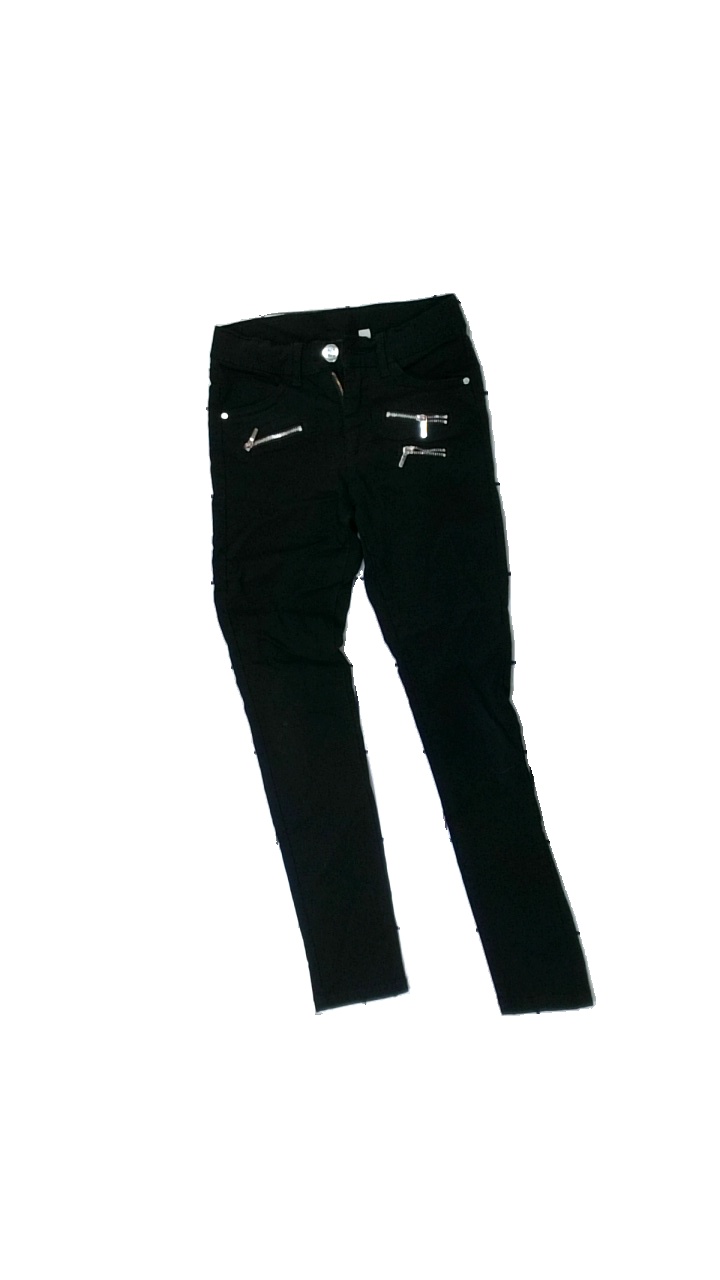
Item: Trousers (Children)
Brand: Kappahl
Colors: Black
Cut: Tight
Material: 63% viscose, 37% nylon
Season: All
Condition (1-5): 3
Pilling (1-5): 3
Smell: Minor
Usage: Export
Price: <50